Jagadish Chandra Bose

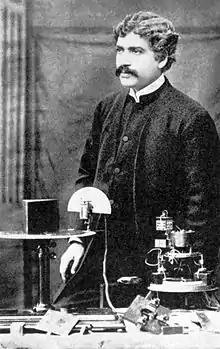
Bose in 1897

Sir Jagadish Chandra Bose (30 November 1858 – 23 November 1937) was a polymath with interests in biology, physics and writing science fiction. He was a pioneer in the investigation of radio microwave optics, made significant contributions to botany, and was a major force behind the expansion of experimental science on the Indian subcontinent. Bose is considered the father of Bengali science fiction. A crater on the Moon was named in his honour. He founded the Bose Institute, a premier research institute in India and also one of its oldest. Established in 1917, the institute was the first interdisciplinary research centre in Asia. He served as the Director of Bose Institute from its inception until his death.